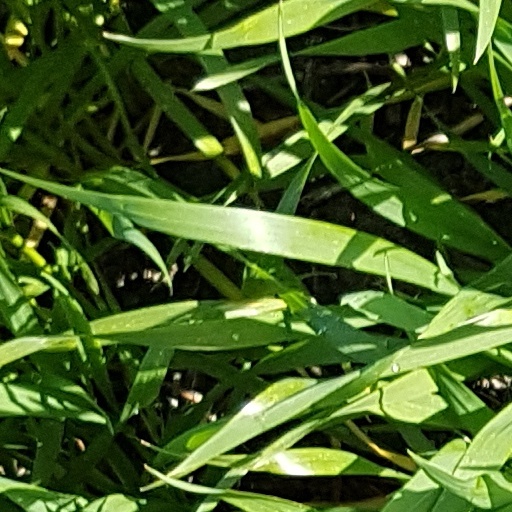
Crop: wheat